History of Christian theology

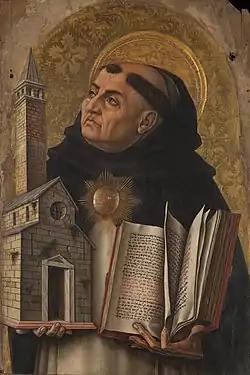
Aquinas

The 13th century saw the attempted suppression of various groups perceived as heterodox, such as the Cathars and Waldensians and the associated rise of the mendicant orders (notably the Franciscans and Dominicans), in part intended as a form of orthodox alternative to the heretical groups. Those two orders quickly became contexts for some of the most intense scholastic theology, producing such 'high scholastic' theologians as Alexander of Hales (Franciscan) and Thomas Aquinas (Dominican), or the rather less obviously scholastic Bonaventure (Franciscan). The century also saw a flourishing of mystical theology, with women such as Mechthild of Magdeburg playing a prominent role. In addition, the century can be seen as a period in which the study of natural philosophy that could anachronistically be called 'science' began once again to flourish in theological soil, in the hands of such men as Robert Grosseteste and Roger Bacon.